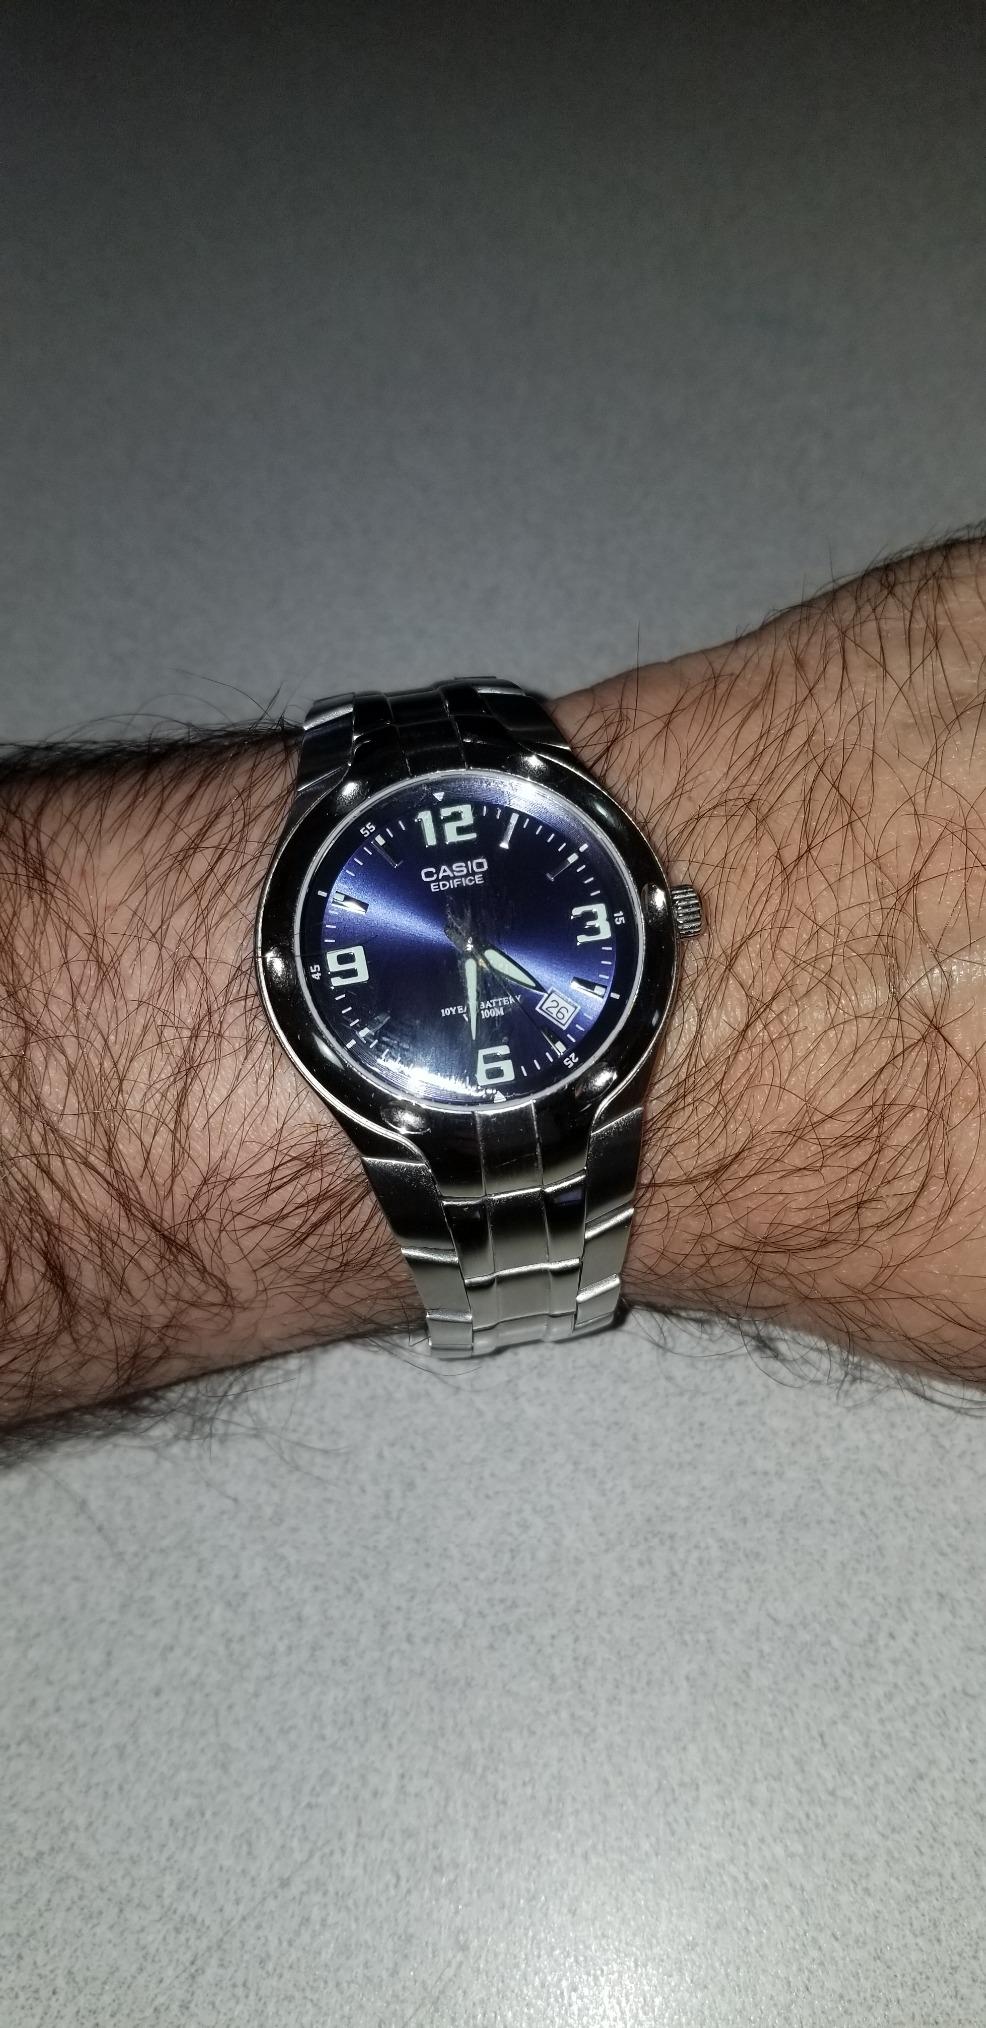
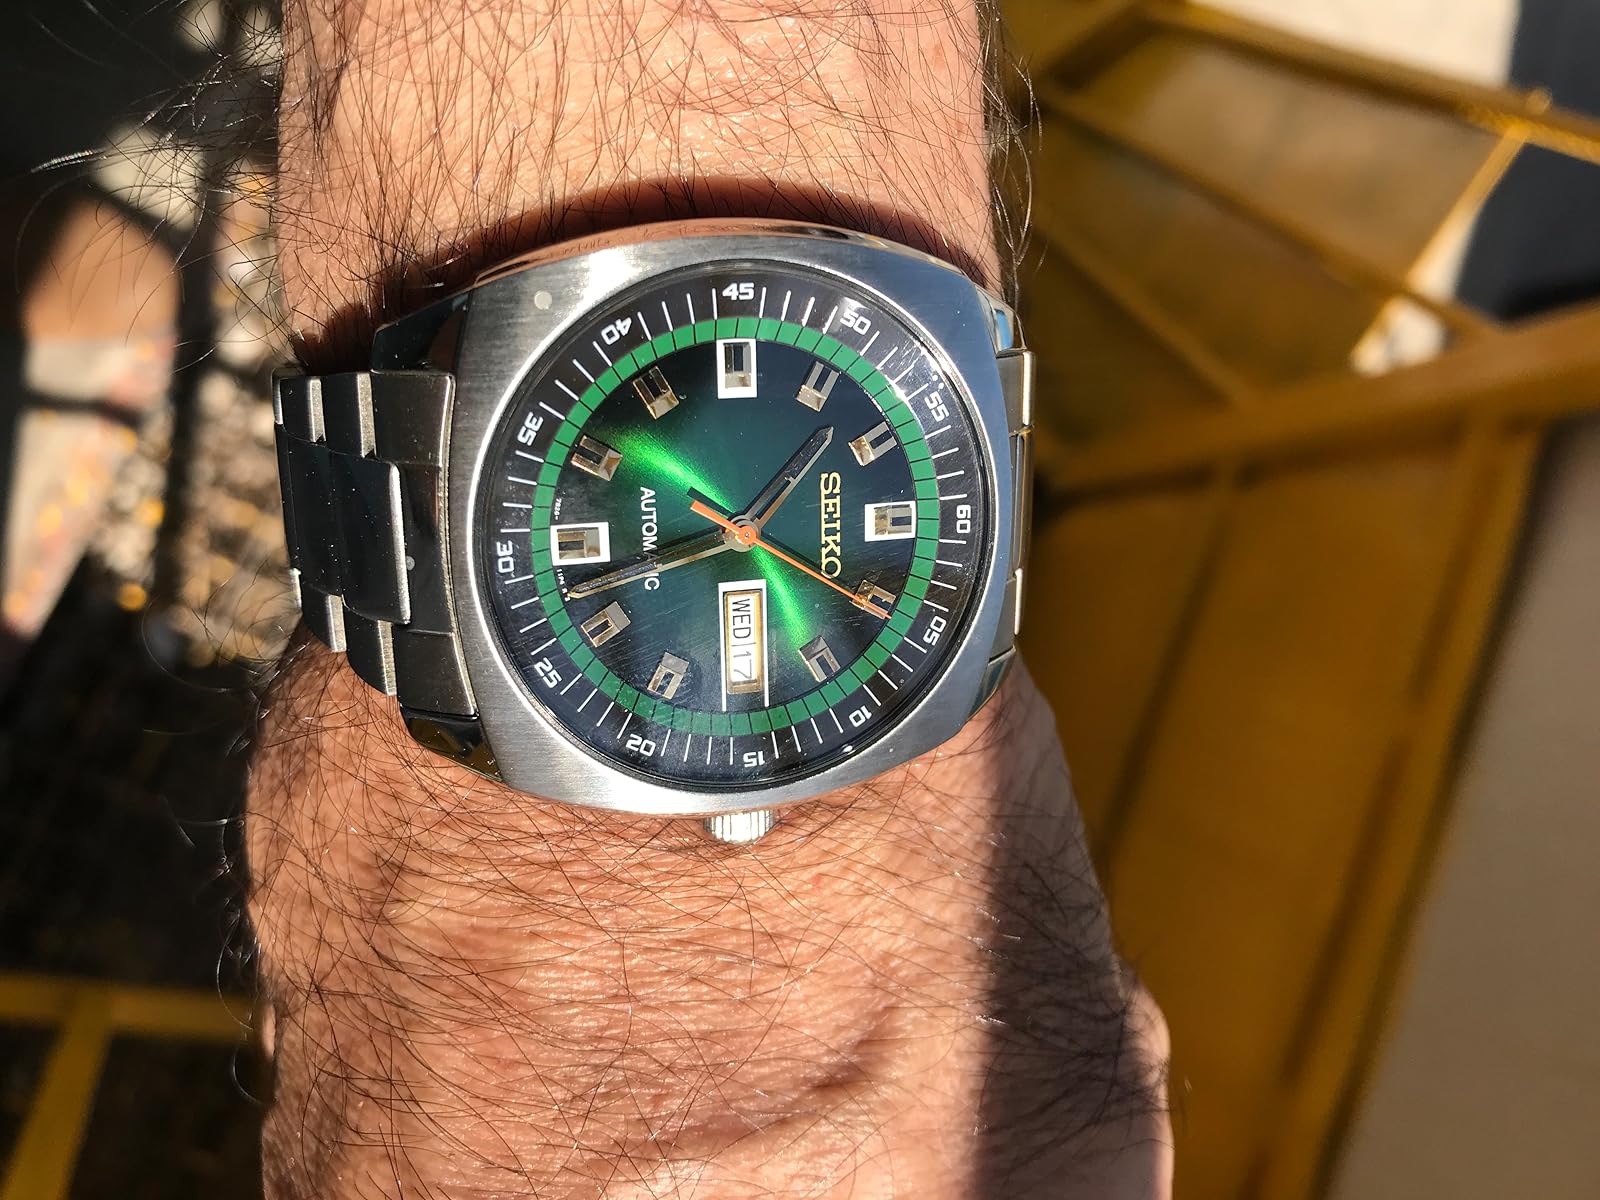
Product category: accessories_watch
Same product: no